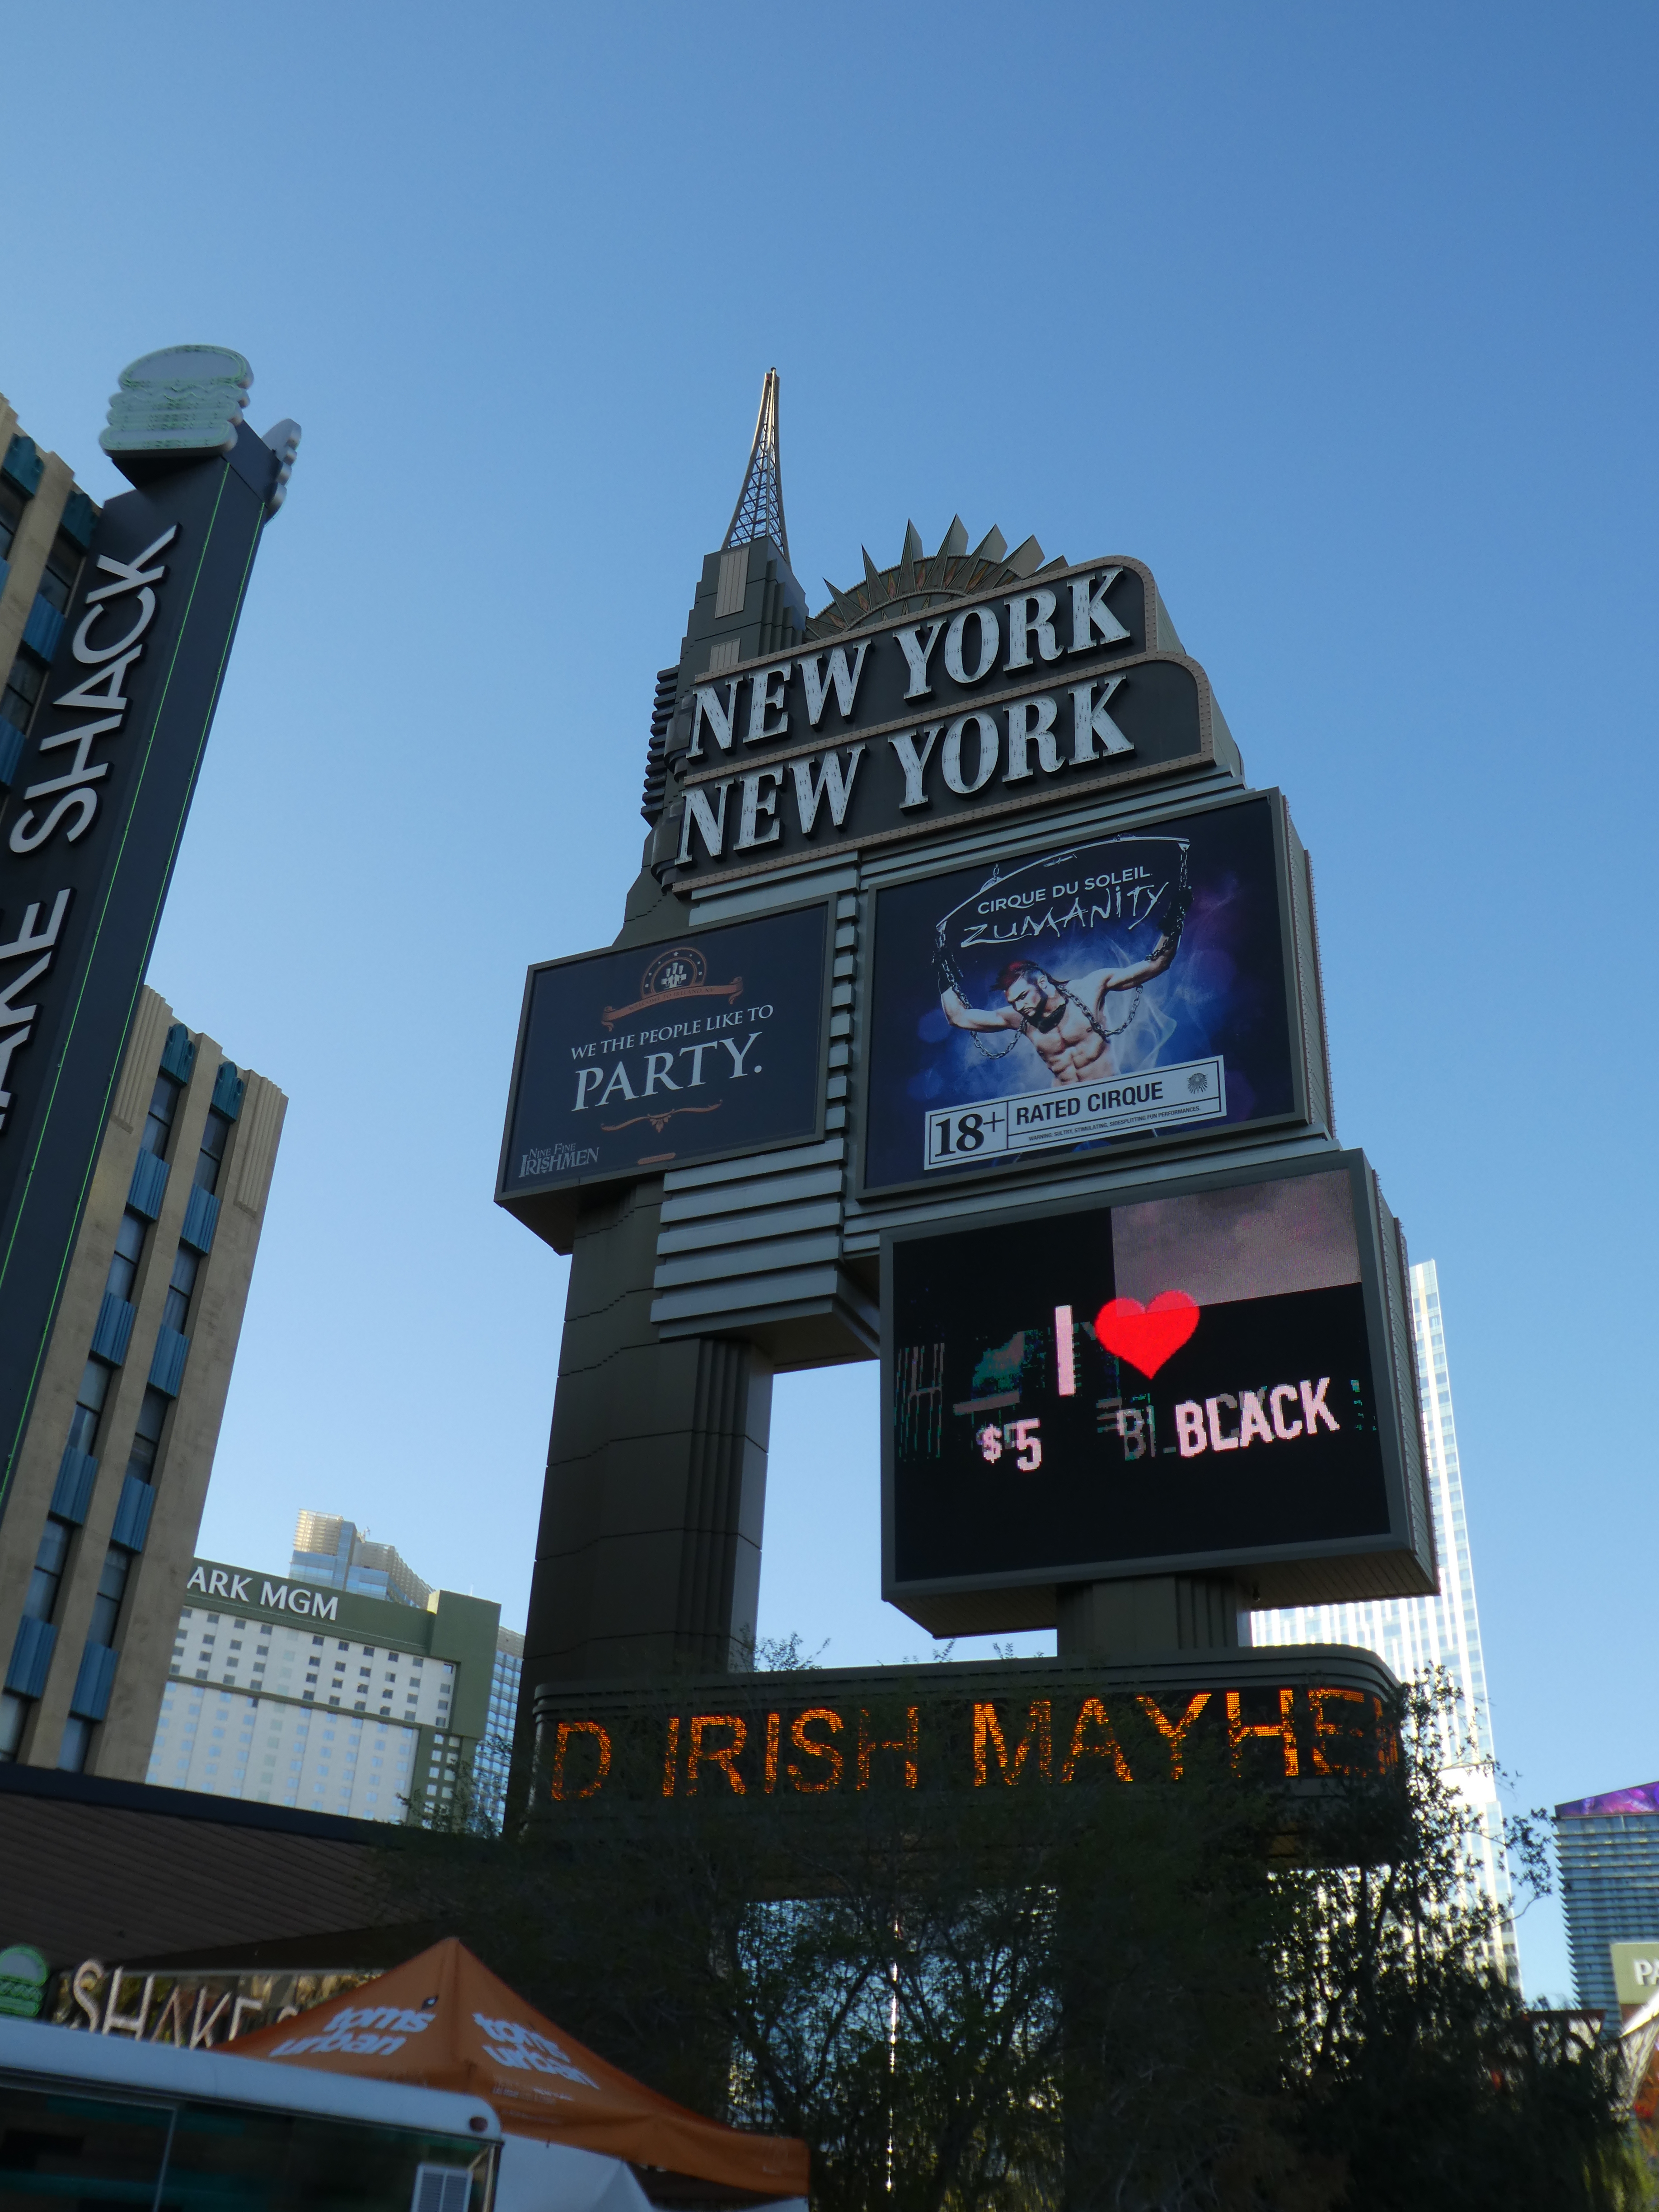
las vegas, landmark, urban area, metropolitan area, advertising, city, architecture, sky, metropolis, downtown, building, tower, billboard, skyscraper, display advertising, signage, electronic signage, tourist attraction, street